North Carolina Highway 39

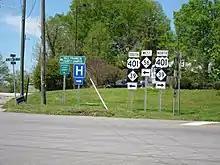
Bickett at Nash, in Louisburg

NC 39 is a predominantly two-lane rural highway that travels from US 70, in Selma, to the Virginia state line, north of Townsville.